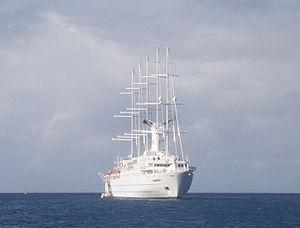
Club Med 2 aux Grenadines (Caraibes)
Le Club Med 2 est une goélette à cinq-mâts et à voiles d'étai dont la construction commence en 1989 aux chantiers navals du Havre. Il est lancé en 1992 et passe les six premières années de navigation dans le Pacifique, pour finalement alterner par la suite principalement entre la Méditerranée et les Caraïbes.
Ateliers et Chantiers du Havre est le nom d'un chantier naval du Havre.